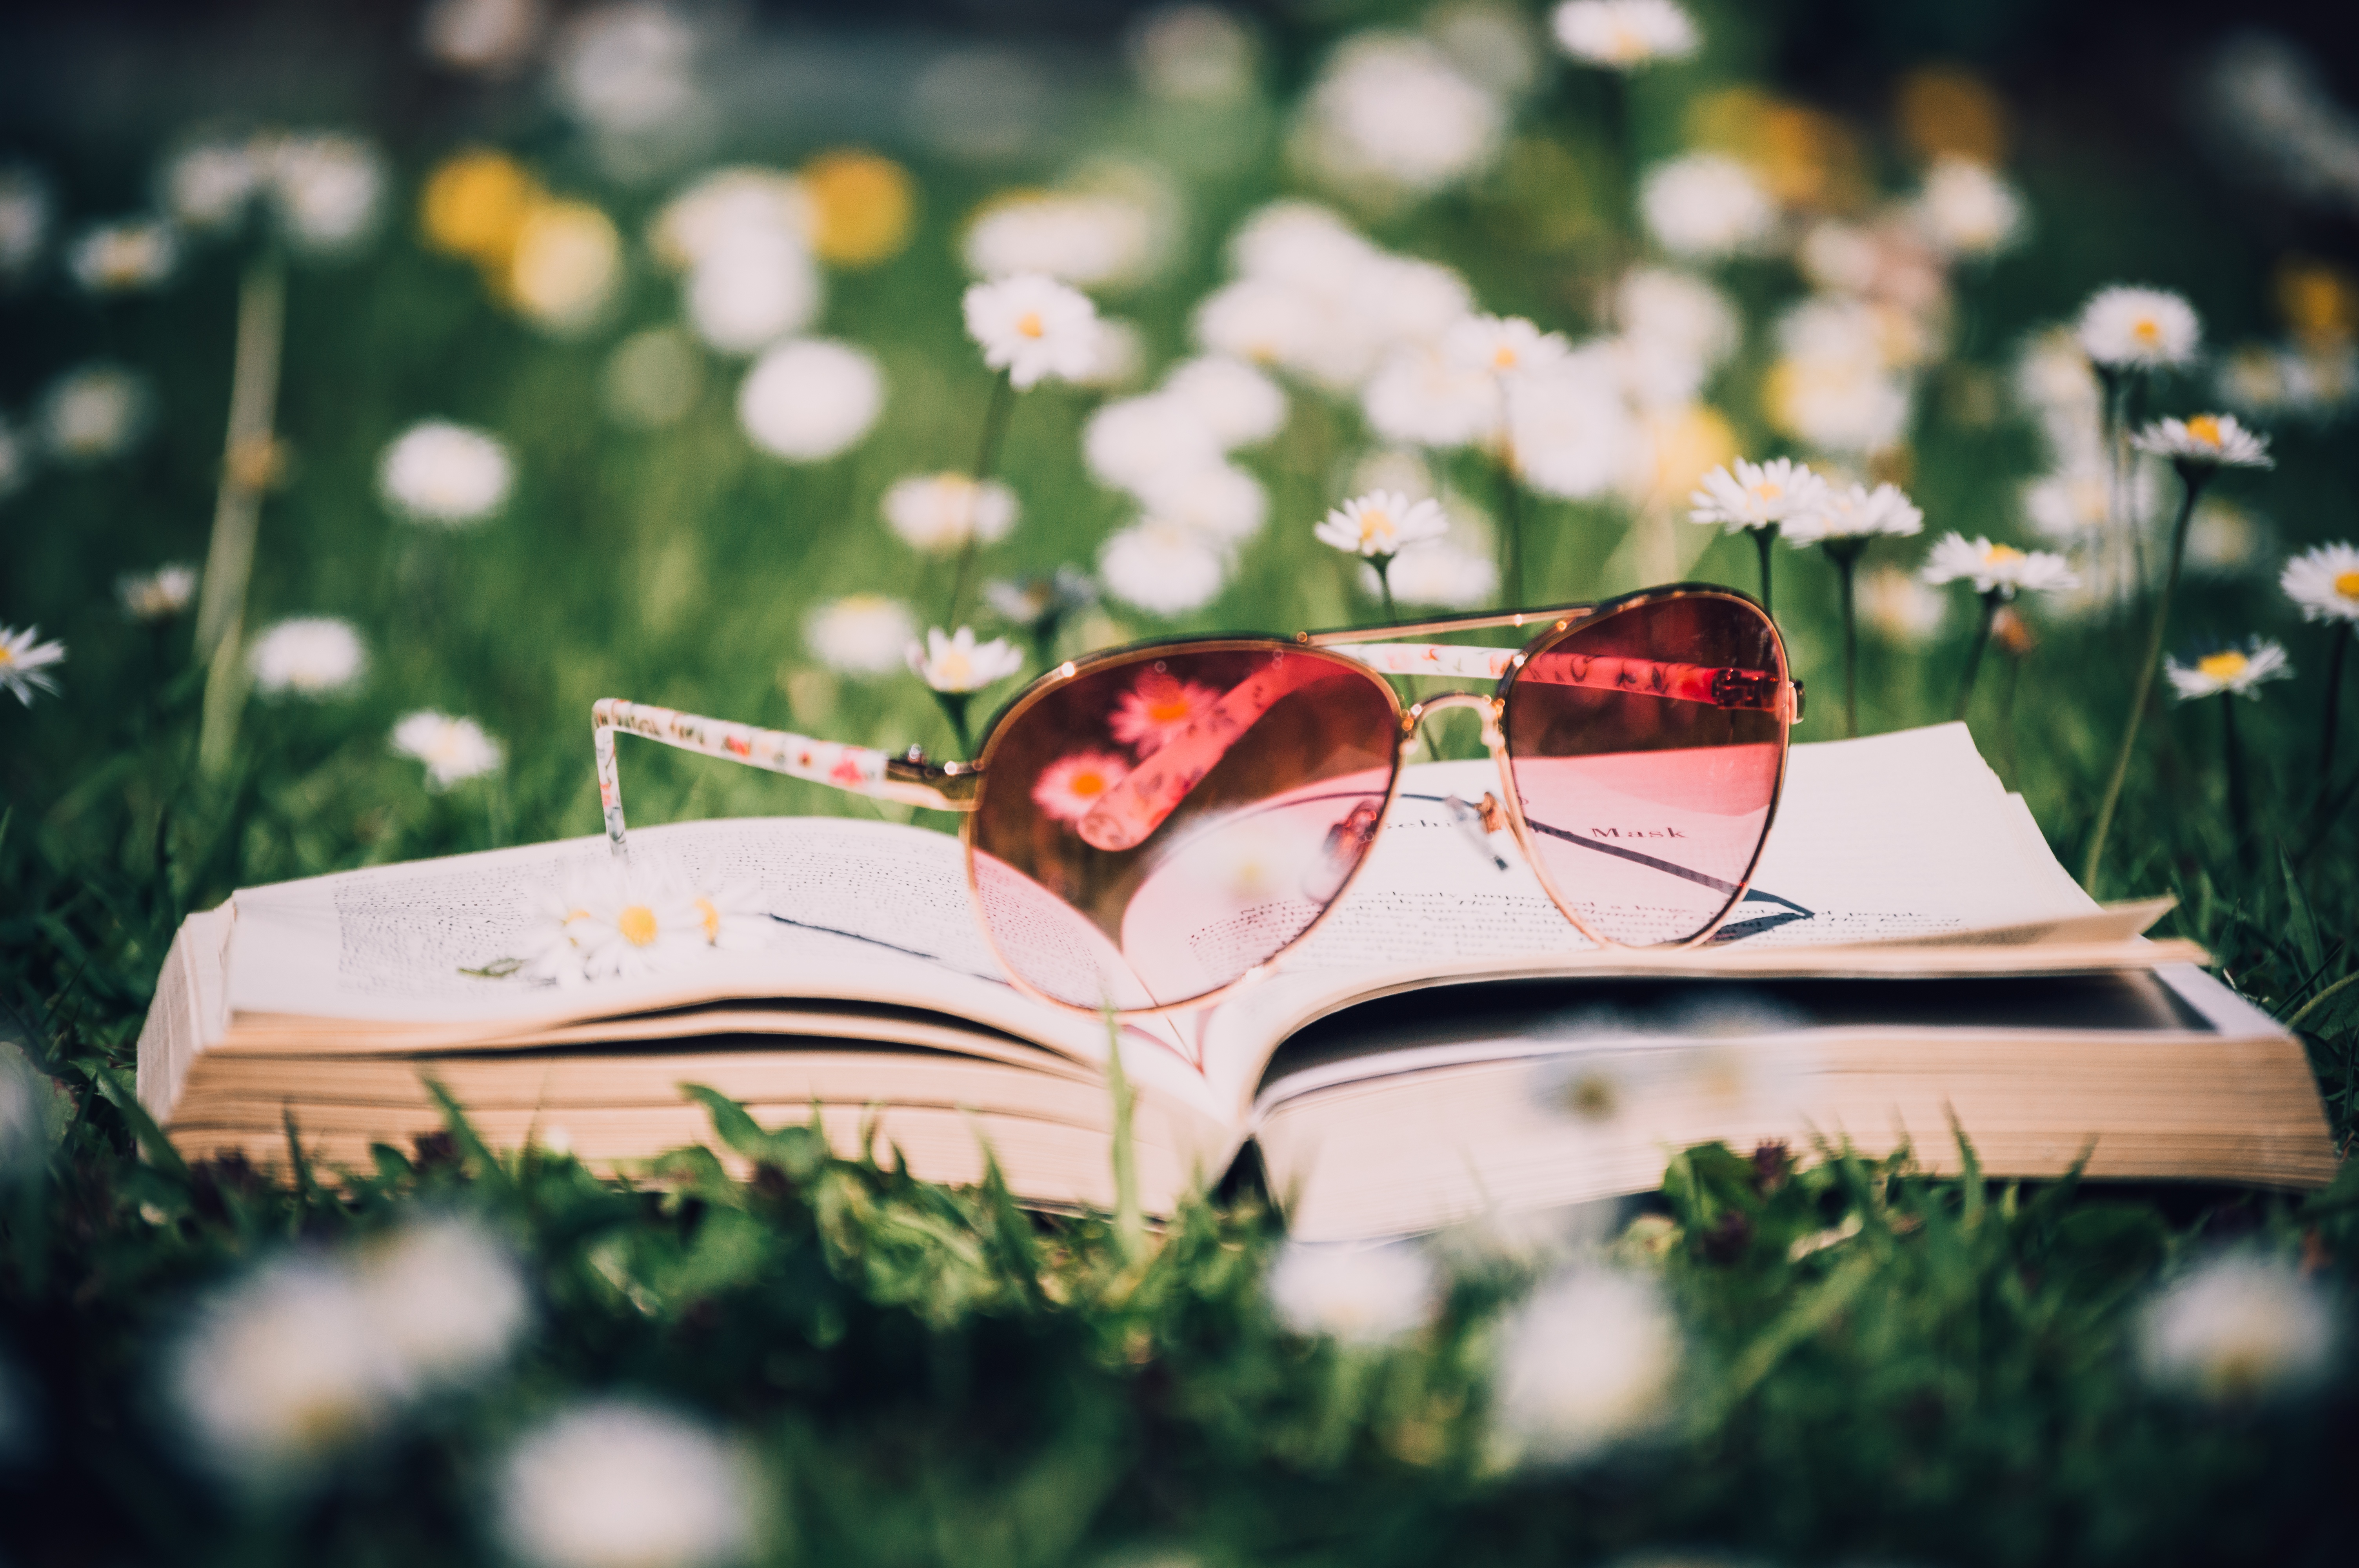
eyewear, glasses, green, grass, sunglasses, vision care, photography, tree, plant, flower, shoe